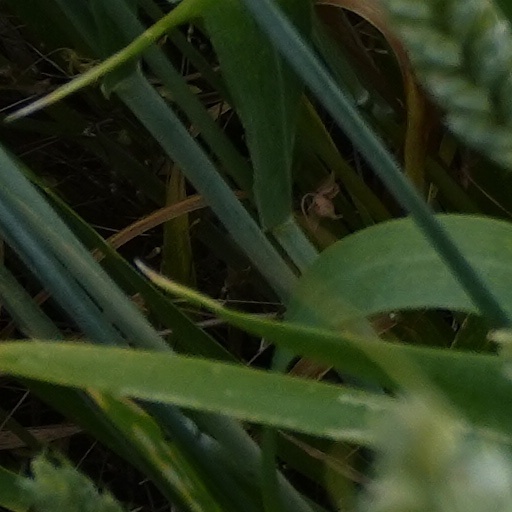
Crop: wheat